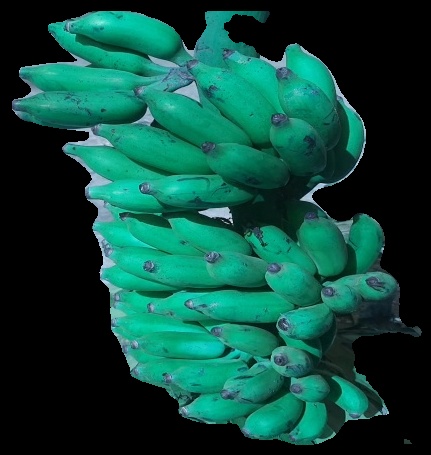
Variety: elakki-bale
Grade: grade3